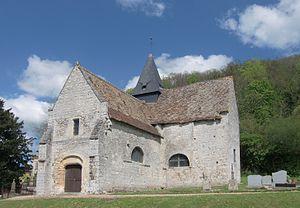
Eglise de Fiquefleur (Eure - Normandie - France)
La liste des sites classés de l'Eure présente les sites classés du département de l'Eure. Selon une mesure du 14 octobre 2014, ils sont au nombre de 154, couvrant une superficie de 12 562 hectares, soit 2,07 % du département.
Fiquefleur-Équainville est une commune française située dans le département de l'Eure en région Normandie.